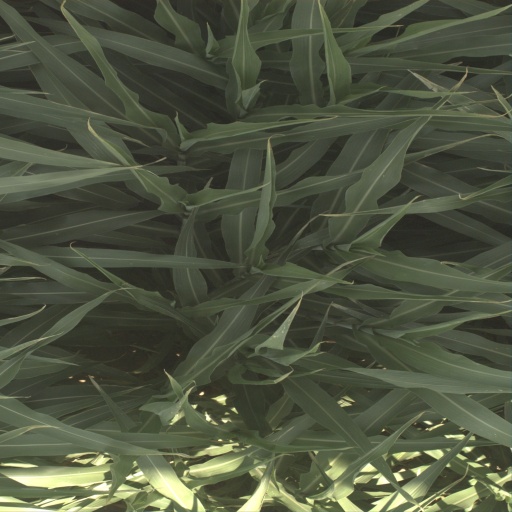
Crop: sorghum